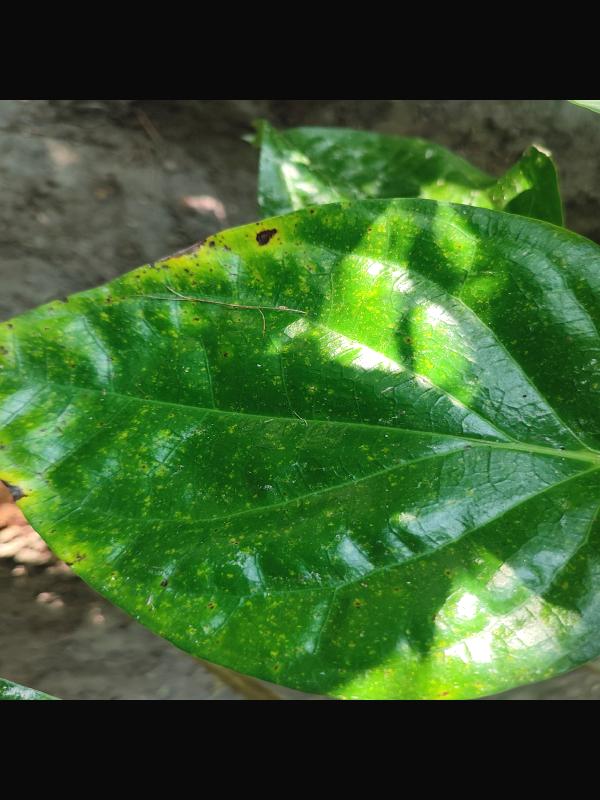
Label: Bacterial_Leaf_Disease